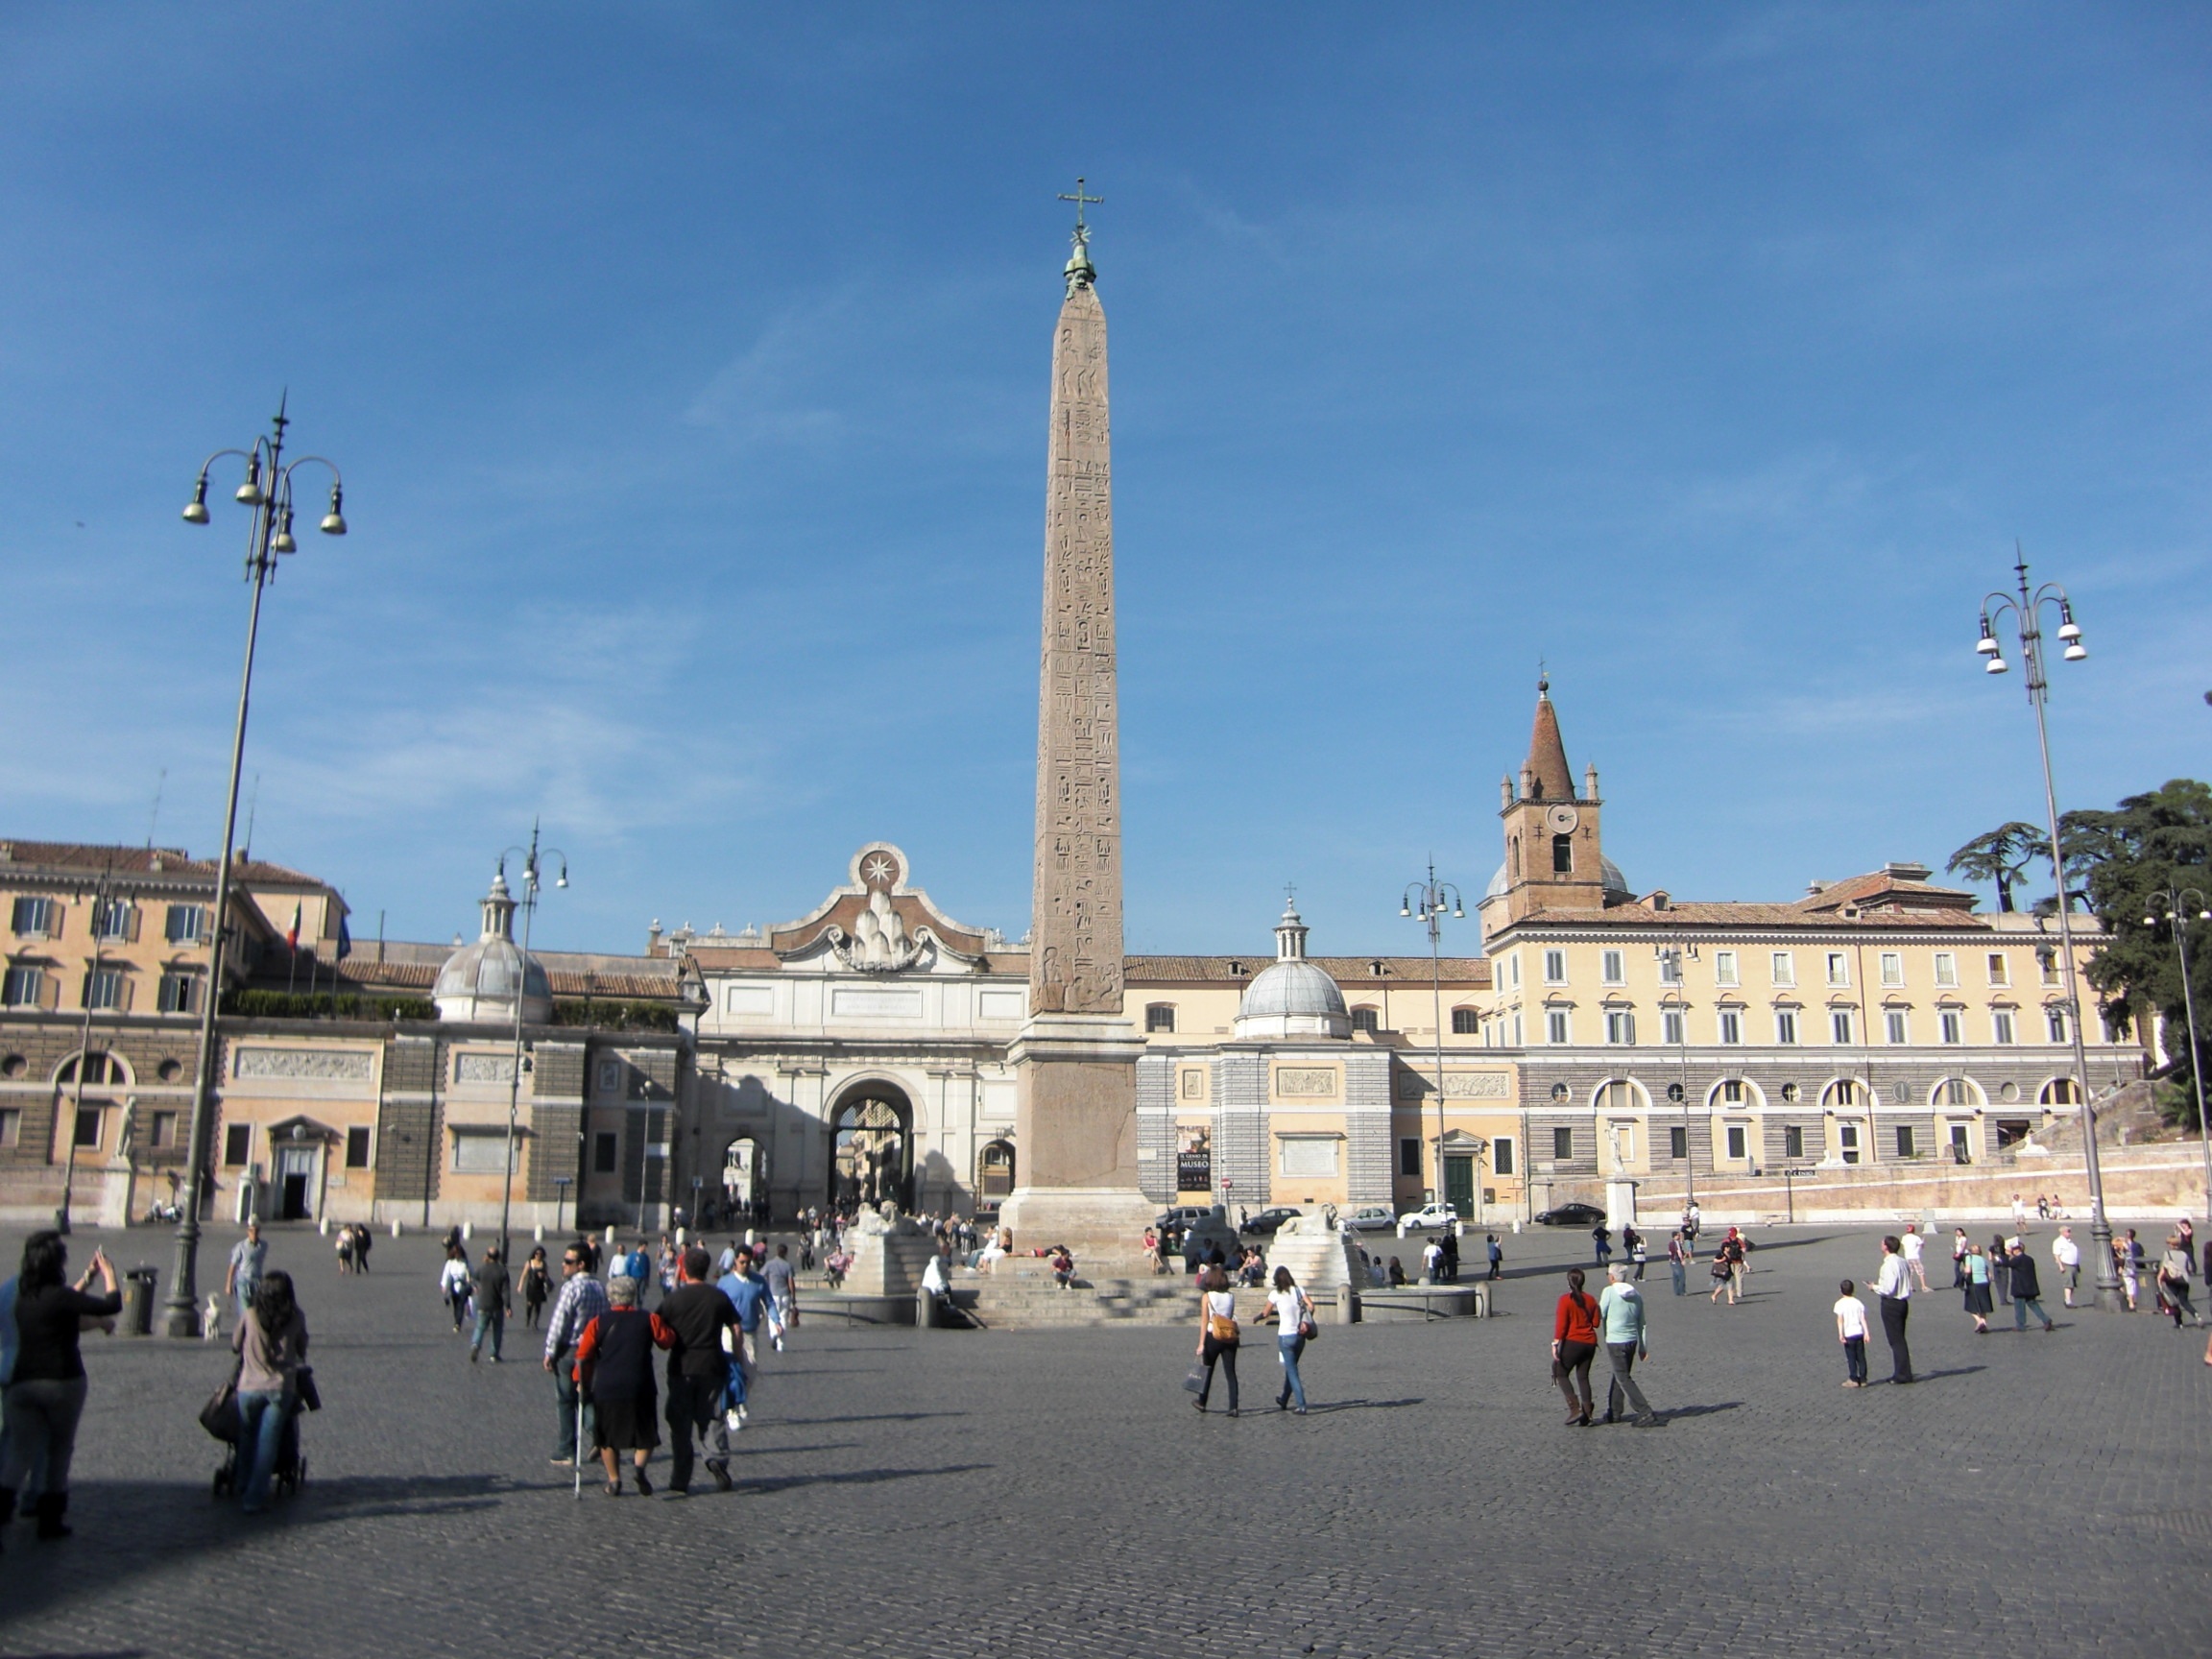
architecture, town, palace, city, monument, cityscape, downtown, space, plaza, landmark, italy, place of worship, rome, obelisk, town square, historically, antiquity, ancient rome, piazza del popolo, human settlement